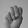
ASL letter: M